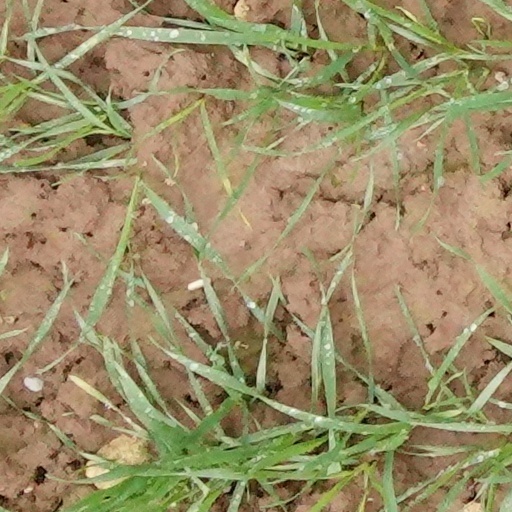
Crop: wheat